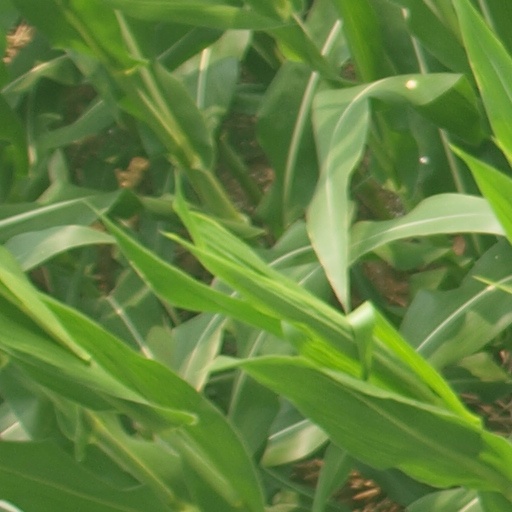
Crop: maize; corn